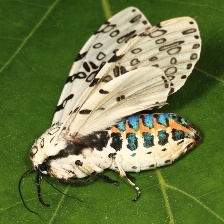
Species: GIANT LEOPARD MOTH